Yasuda Station (Kōchi)

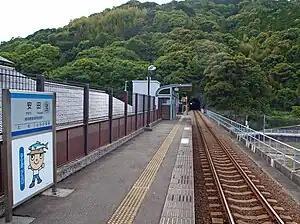
Yasuda Station in 2010

is a railway station on the Asa Line in Yasuda, Aki District, Kōchi Prefecture, Japan. It is operated by the third-sector Tosa Kuroshio Railway with the station number "GN23".